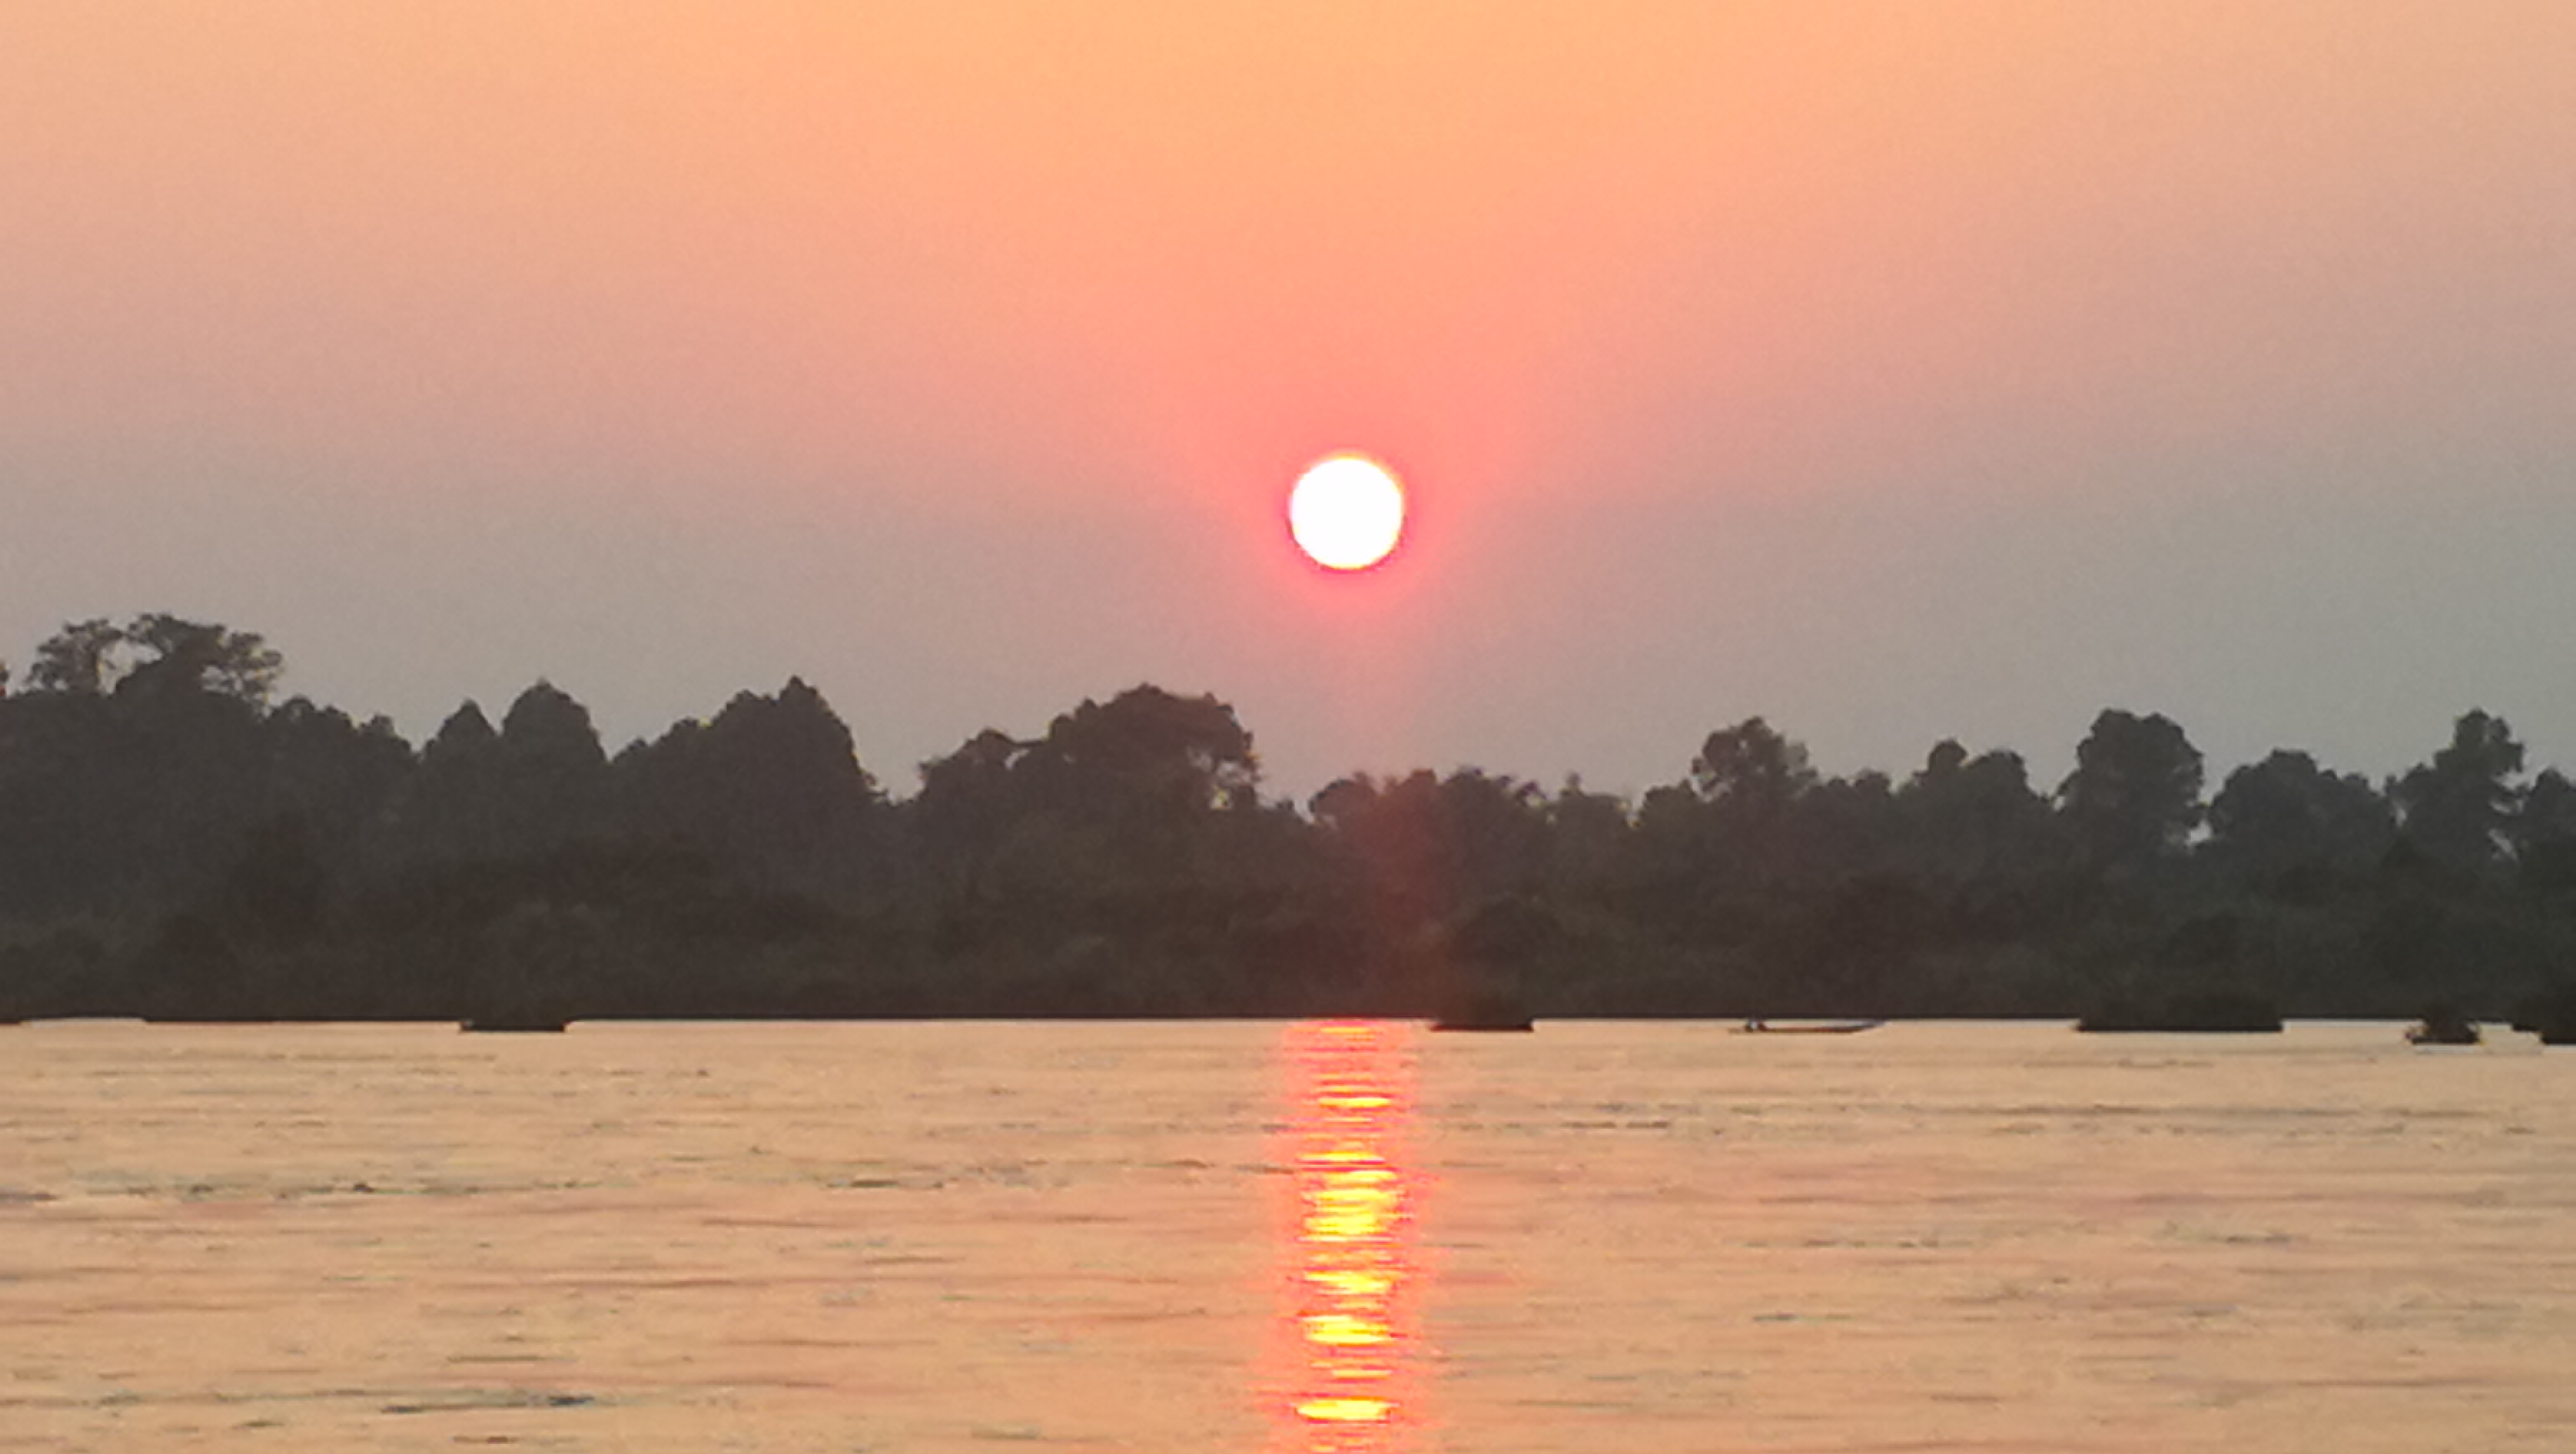
khong, river, sky, sun, sunset, horizon, sunrise, afterglow, water, atmospheric phenomenon, natural landscape, morning, evening, dusk, lake, calm, cloud, water resources, sunlight, dawn, sea, astronomical object, waterway, red sky at morning, reflection, bank, tree, reservoir, landscape, ocean, vacation, loch, sound